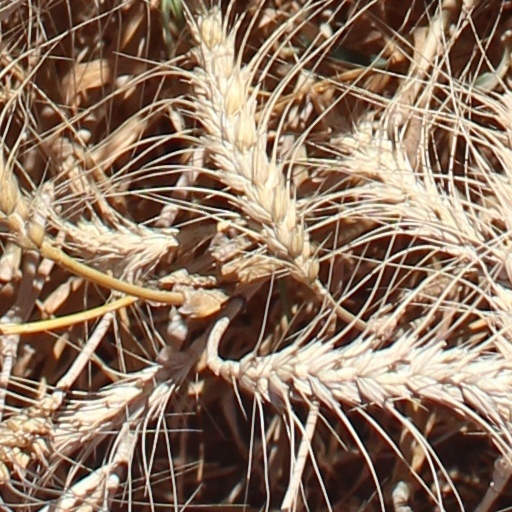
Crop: wheat